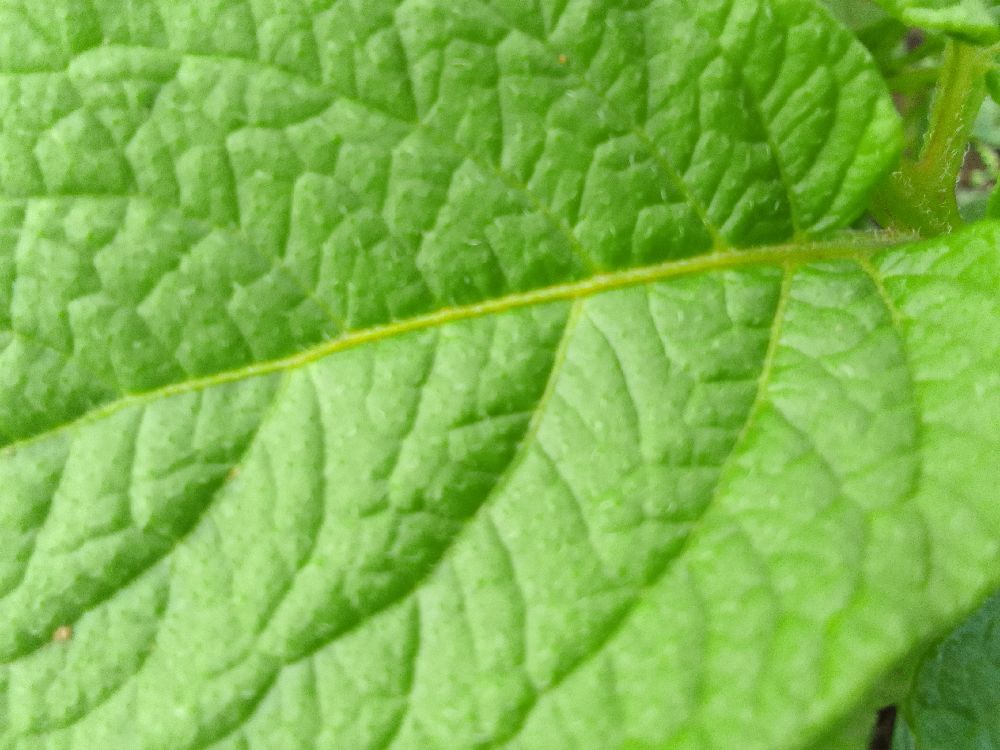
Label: Healthy